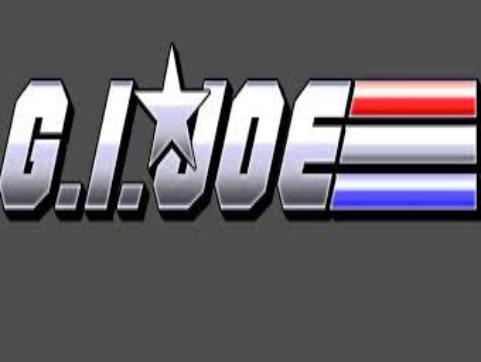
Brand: g.i. joe
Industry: Leisure